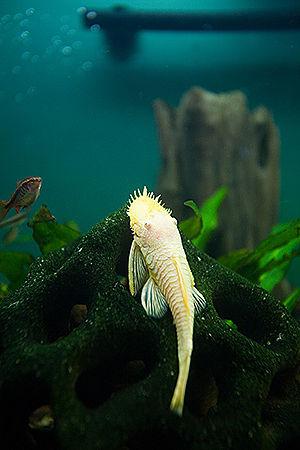
Ancistrus temminckii est une espèce de poissons de la famille des Loricariidae et de l'ordre des Siluriformes. Cette espèce se rencontre uniquement en Amérique du Sud.